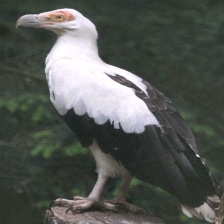
Species: PALM NUT VULTURE
Scientific name: GYPOHIERAX ANGOLENSIS
ImageNet parent category: vulture